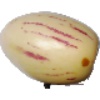
Label: Pepino 1